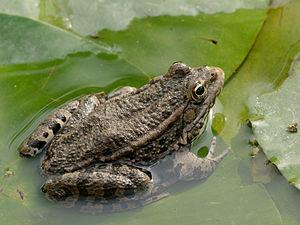
Grenouille rieuse (Pelophylax ridibundus) sur un nénuphar blanc (Nymphaea alba) dans un bassin de l'école de botanique du Jardin des Plantes à Paris.